Grodno

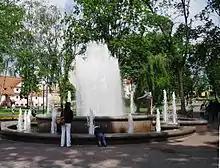
Fountain in Central Park

In 1833, following the unsuccessful November Uprising, notable local Polish independence activist and insurgent Michał Wołłowicz was hanged by the Russians, and the local Dominican gymnasium was seized by the Tsarist authorities.